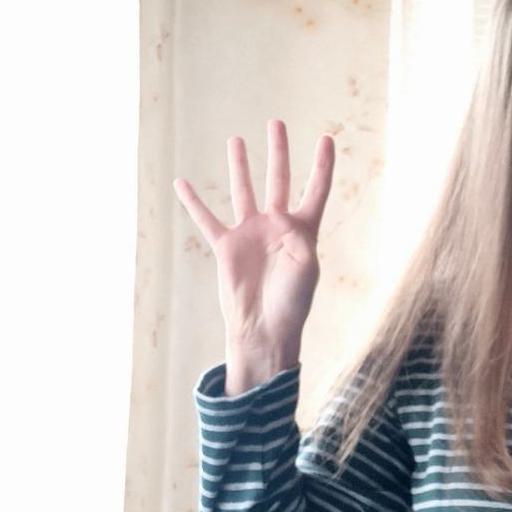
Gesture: four